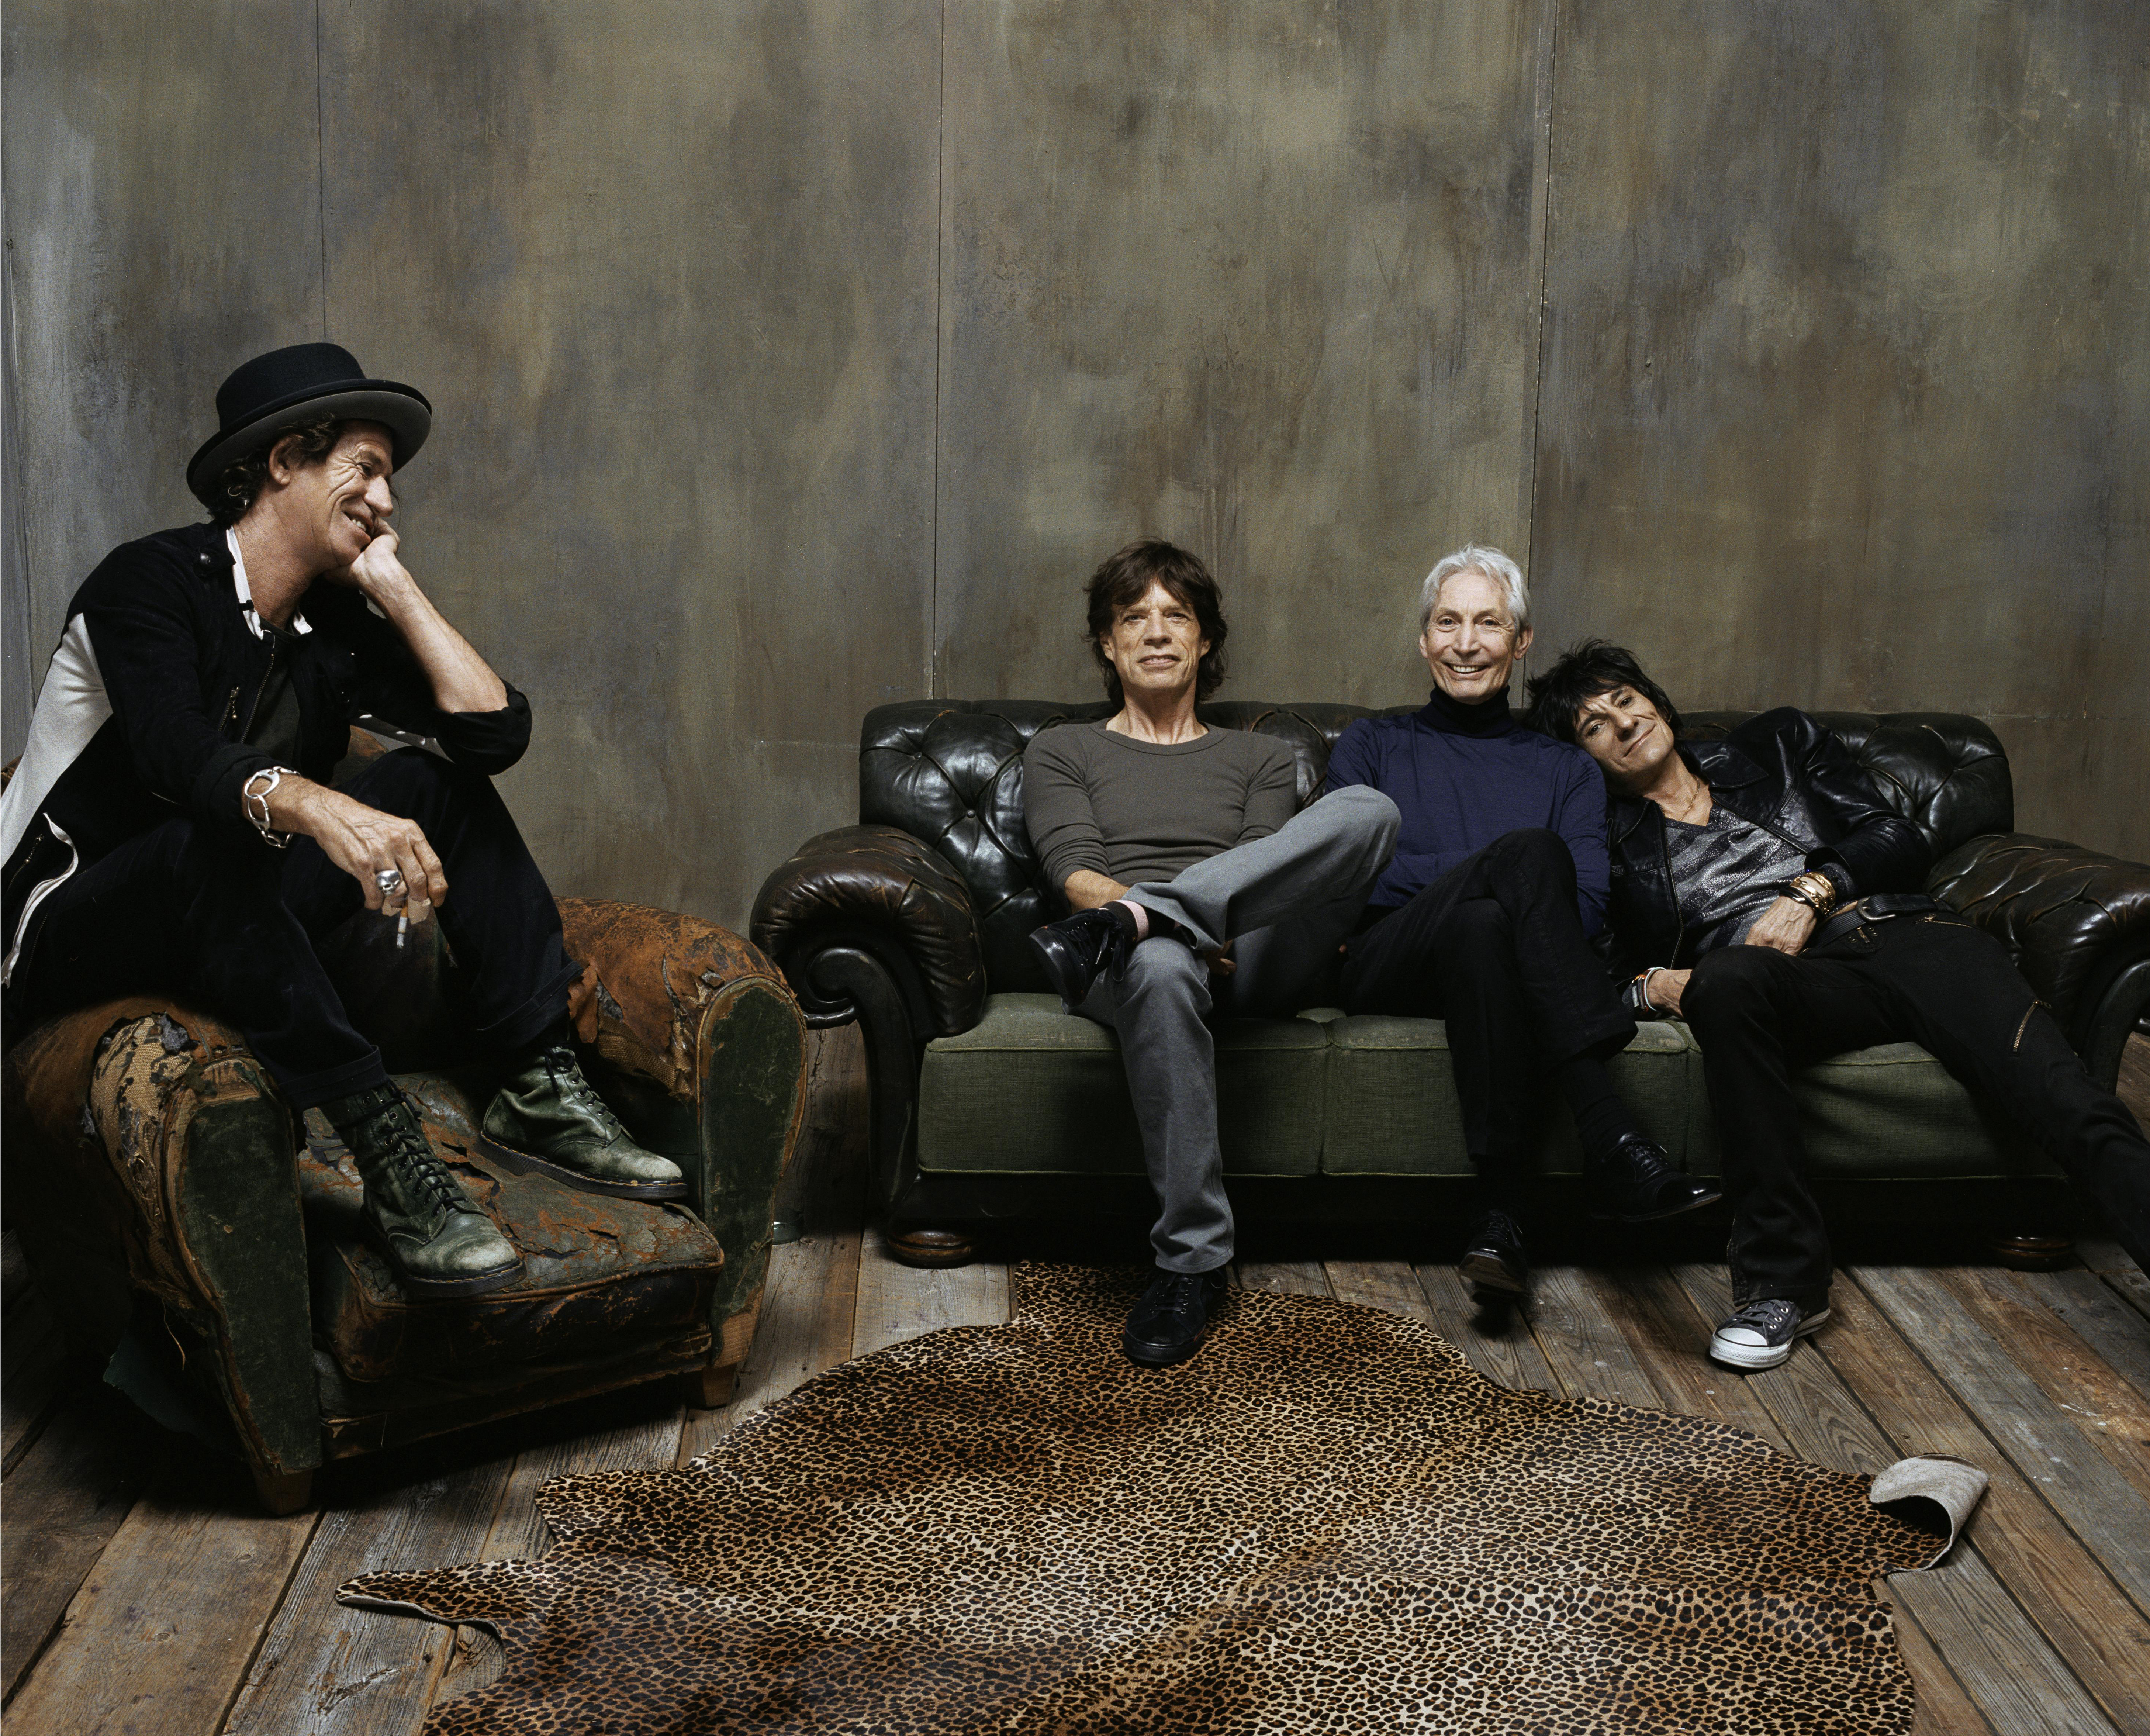
the rolling stones, human behavior